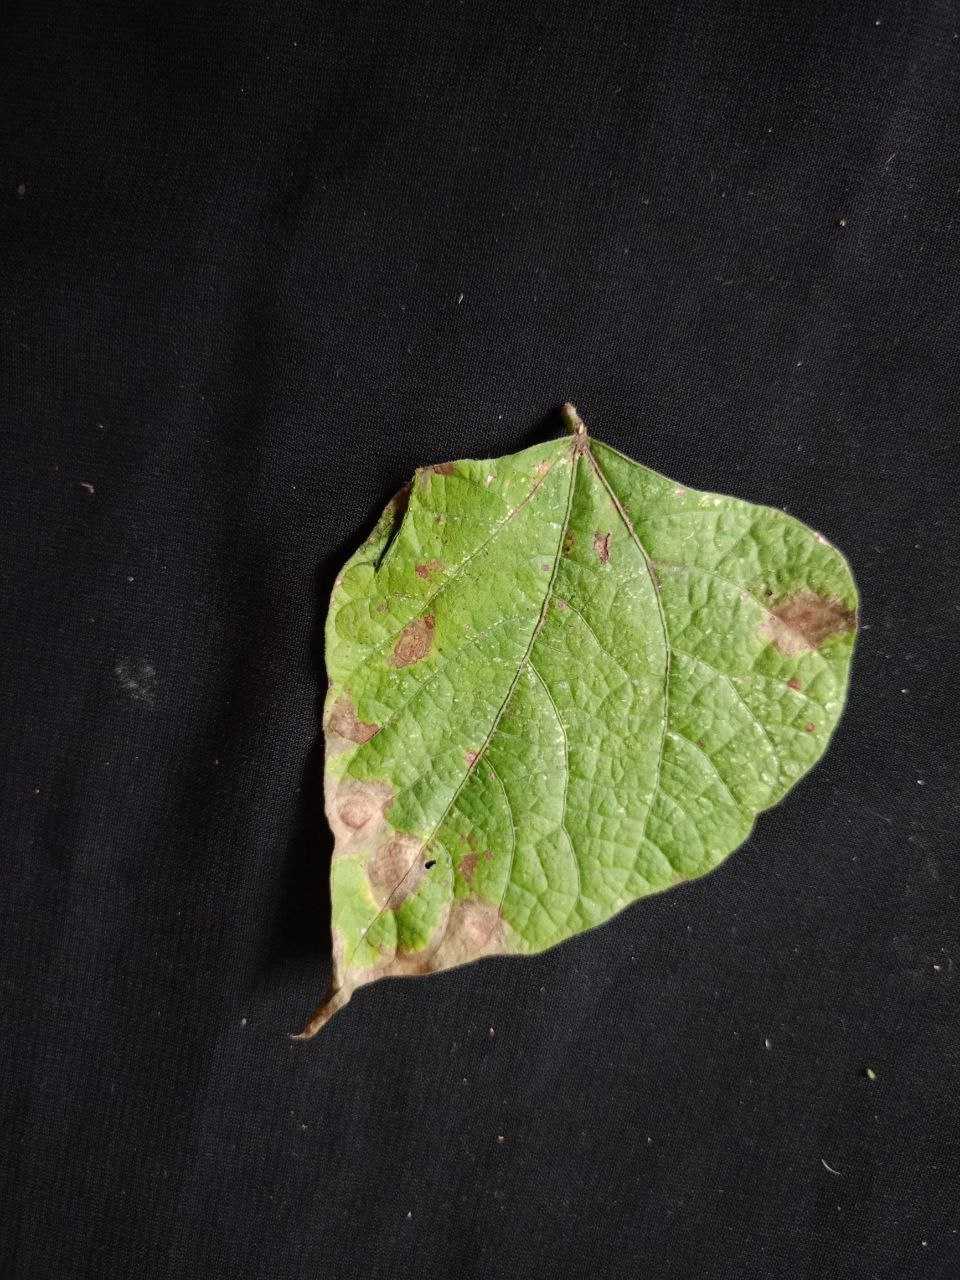
Crop: bean
Leaf condition: Blight